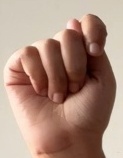
ASL sign: T